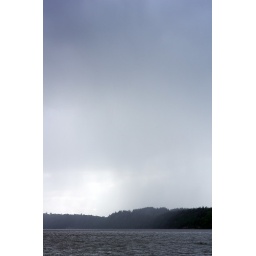
I think the line in the water is a boat wake.